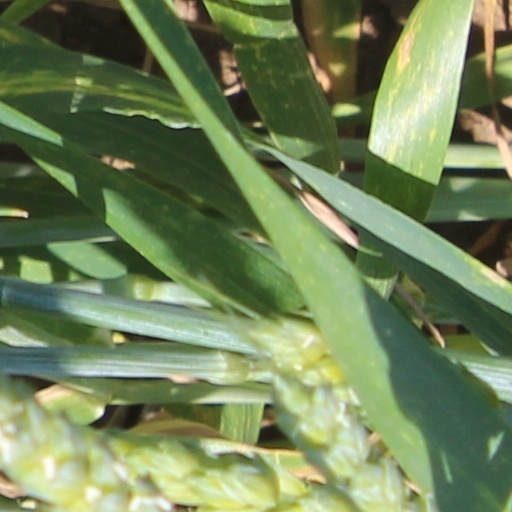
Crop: wheat